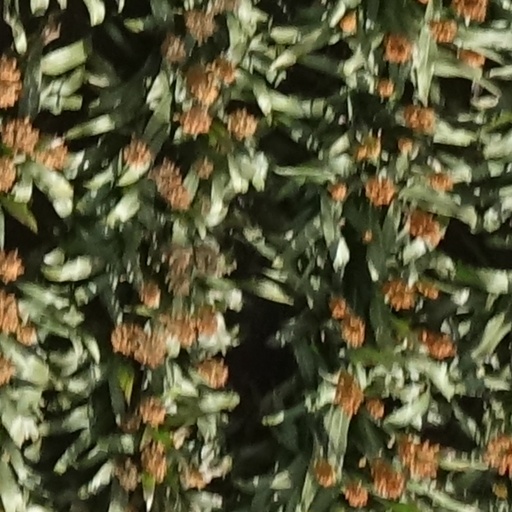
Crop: sorghum